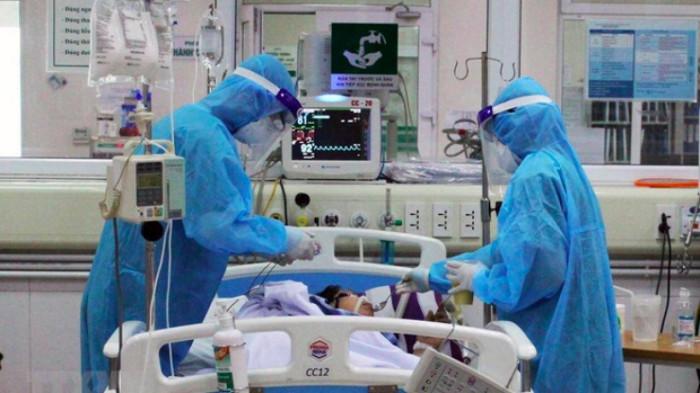
có hai bác sĩ đang tiến hành điều trị cho bệnh nhân